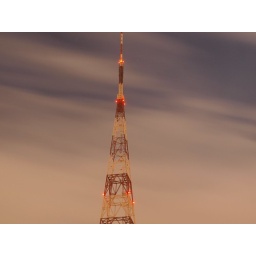
the view in my bedroom window